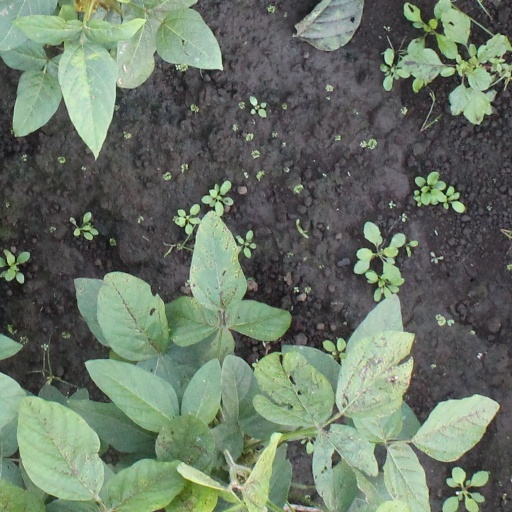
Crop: soybean